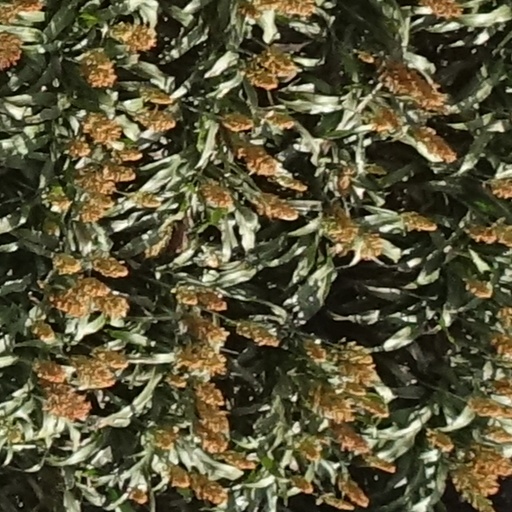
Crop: sorghum